Yerevan Public Transportation

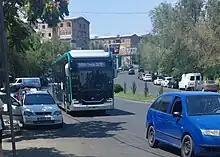
Yutong trolleybus on line 10A

The public transportation system in Yerevan, Armenia consists of buses, minibuses, trolleybuses, and a metro.